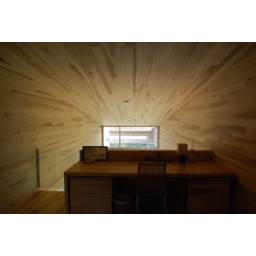
The loft bedroom overlooking the living room - the desk in front